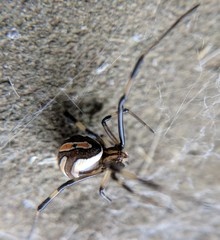
Species: Lactrodectus_hesperus